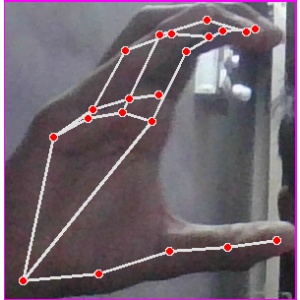
अक्षर: ऋ